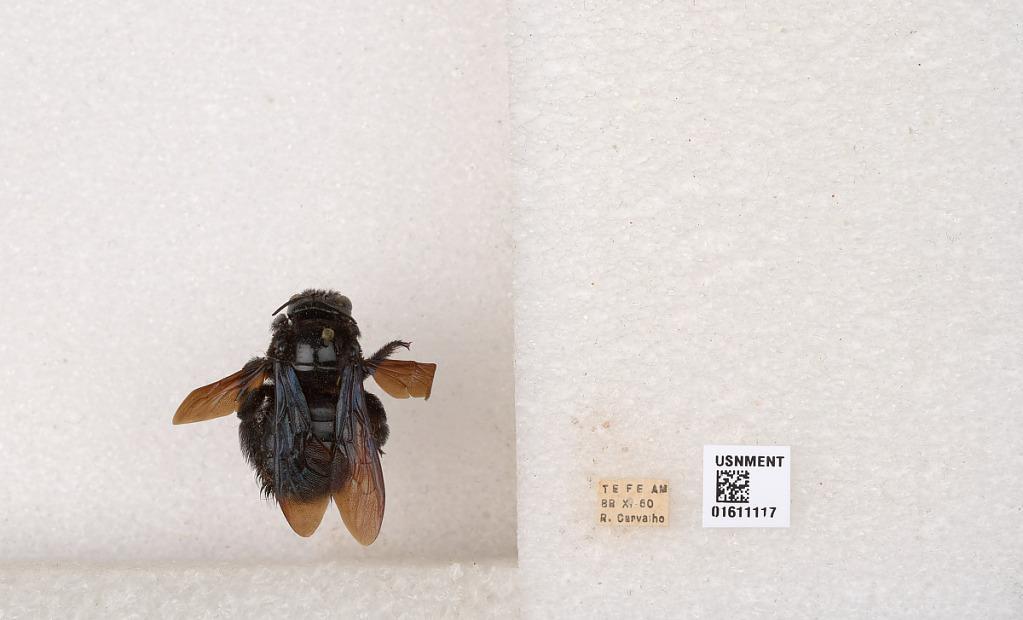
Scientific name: Xylocopa
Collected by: M. Saiovici
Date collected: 1960-11-1
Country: Brazil
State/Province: Amazonas
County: Tefe
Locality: Tefe